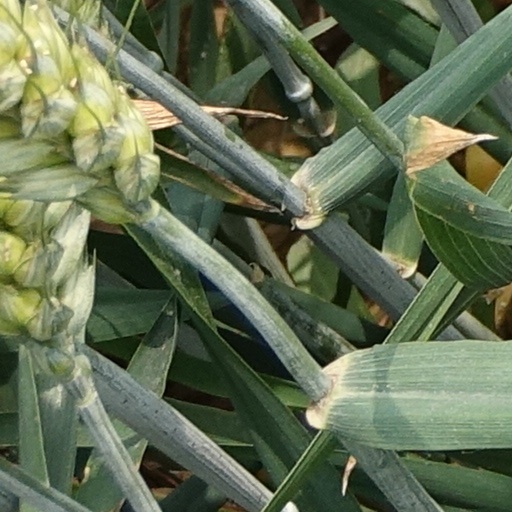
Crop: wheat